Joel Madden

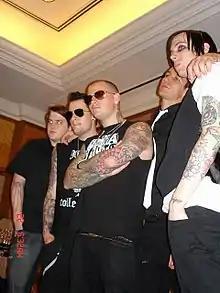
From left to right: Paul Thomas, Joel Madden, Benji Madden, Dean Butterworth, and Billy Martin

In 1995, at the age of 16, Madden, his brother Benji, and a friend started their own band. The band was short-lived and the Maddens eventually recruited fellow high schoolers Paul Thomas, Aaron Escolopio, and Billy Martin to form their band Good Charlotte. They took the name Good Charlotte from the children's book "Good Charlotte: Girls of the Good Day Orphanage" by Carol Beach York.